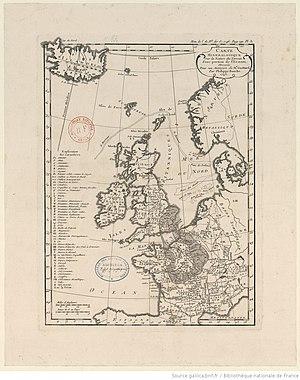
Carte minéralogique sur la nature du terrain d’une portion de l’Europe de Jean-Étienne Guettard, éditée en 1746
Une carte géologique est la représentation des roches et structures géologiques, présentes à l'affleurement ou en subsurface, d'une région. Son objectif est de présenter la répartition spatiale des faciès lithologiques, leur succession, ainsi que les diverses structures d'ordre tectonique. Ces cartes font le plus souvent abstraction des formations superficielles récentes, pour se concentrer sur le substrat rocheux sous-jacent ; cependant, la plupart des cartes géologiques récentes d'échelle locale incorporent ces données, en vue de leur application dans certains domaines, comme la géotechnique.
Jean-Étienne Guettard, né le 22 septembre 1715 à Étampes et mort le 6 janvier 1786 à Paris, est un géologue, botaniste, minéralogiste, médecin et naturaliste français.